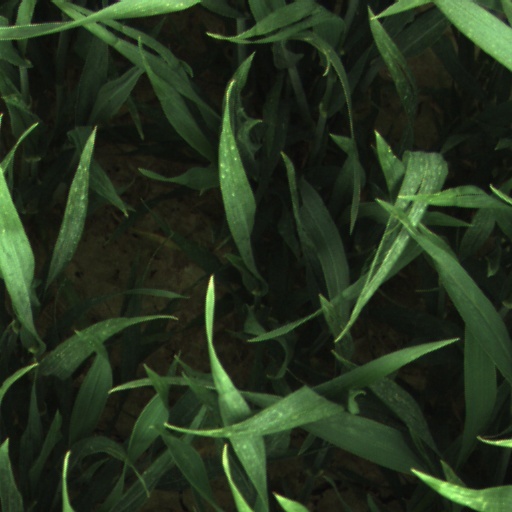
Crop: wheat